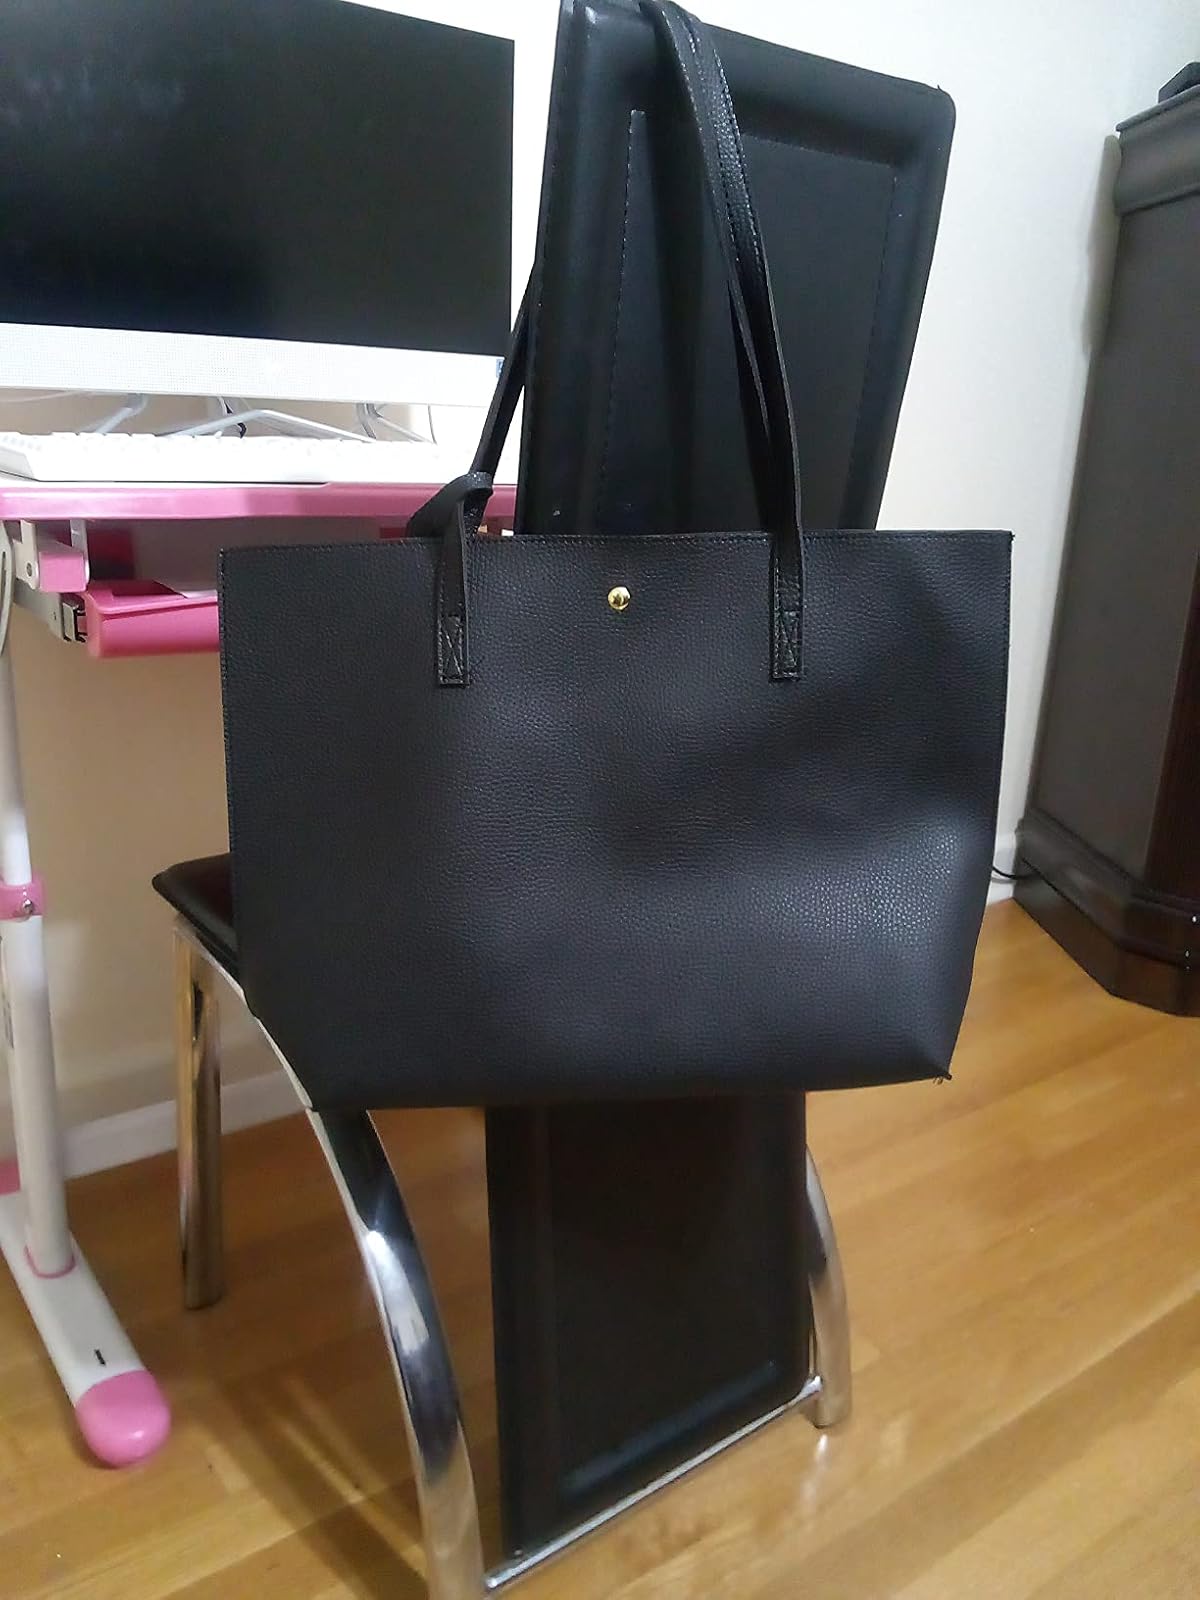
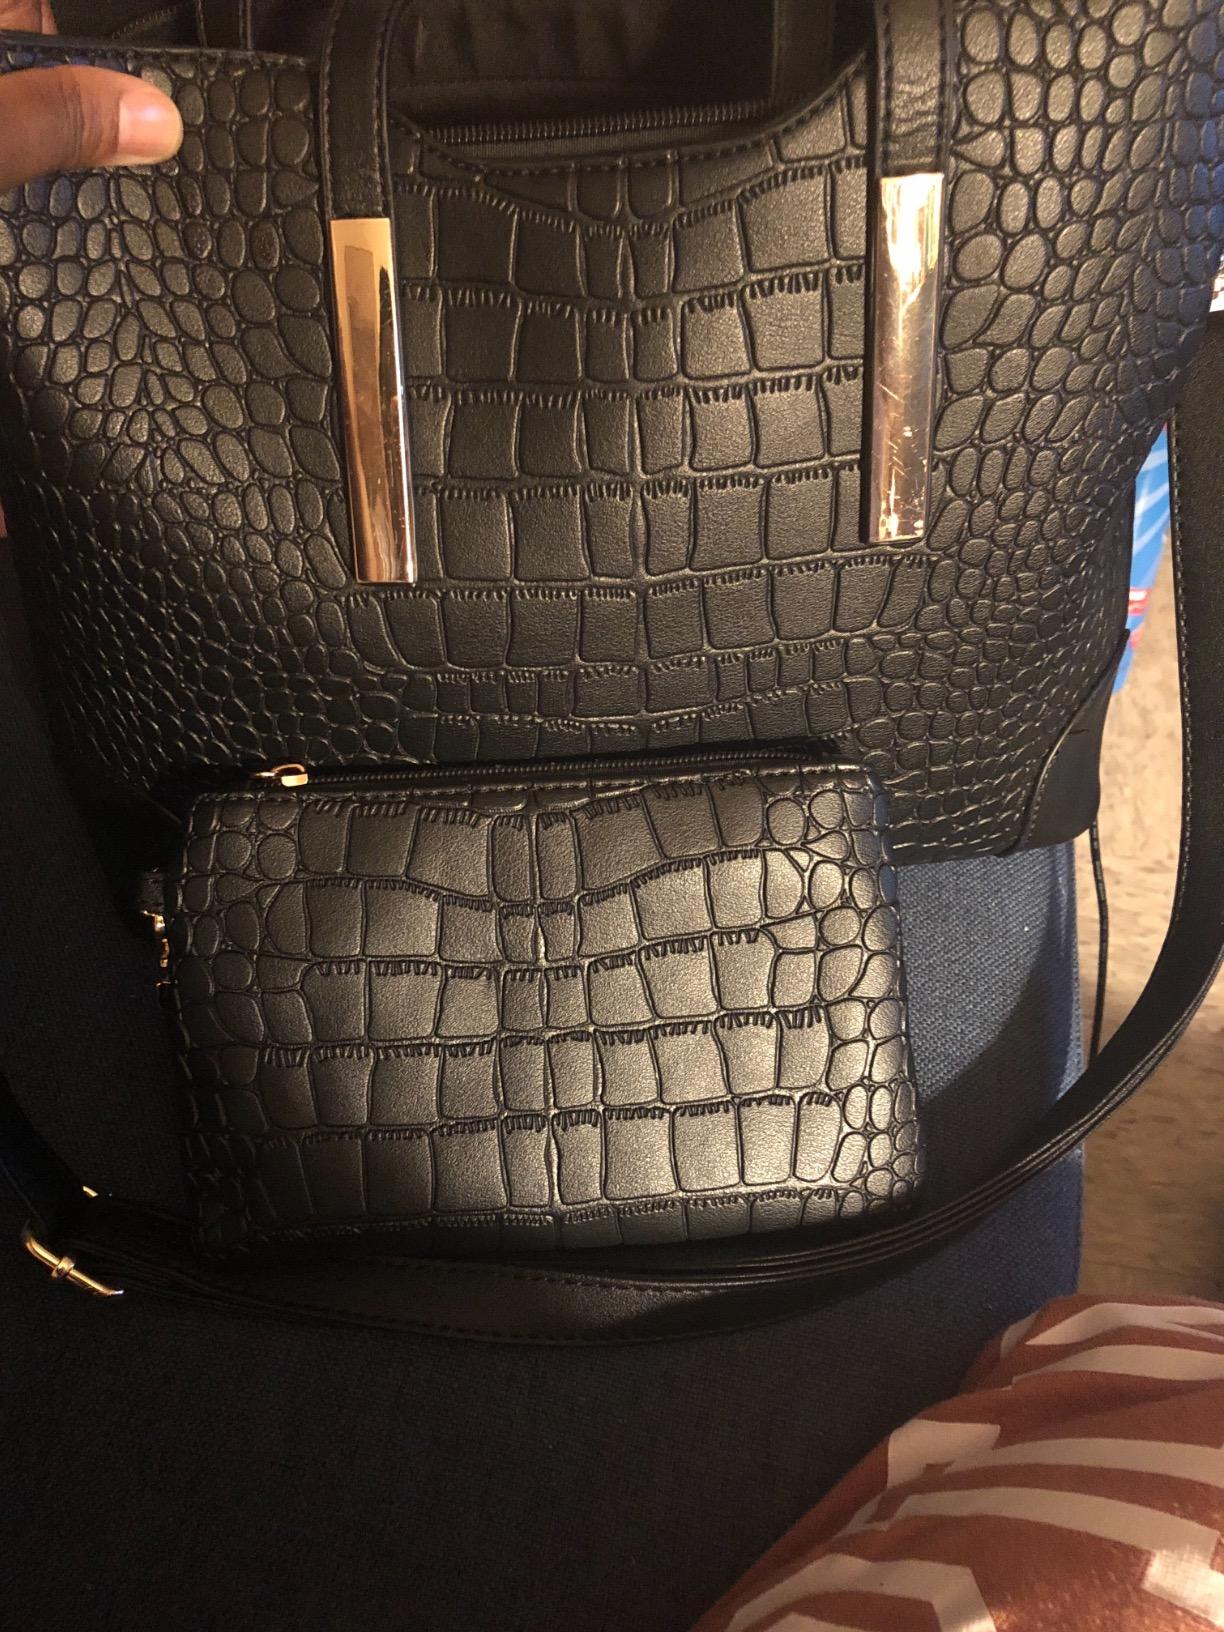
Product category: accessories_handbag
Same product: no